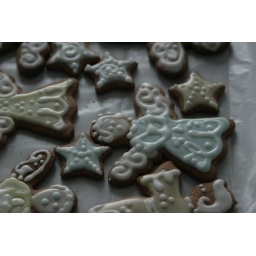
devil in a blue dress masquerading as an angel